Dr. Paul Carlson Park

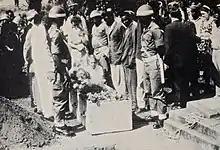
Paul Carlson's funeral service, Congo

Following development as a horse racing track and later as an auto raceway, the City Council of the City of Culver City voted in 1927 to dedicate the space to the development of the first park in Culver City. Initially called Victory Park, so named because the mayor's wife believed "it was a victory to get a park," the park was renamed shortly after Dr. Carlson's death.